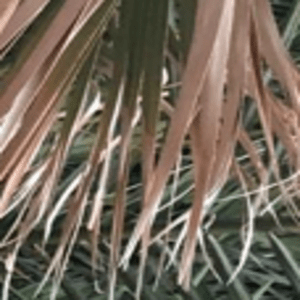
Label: Potassium Deficiency